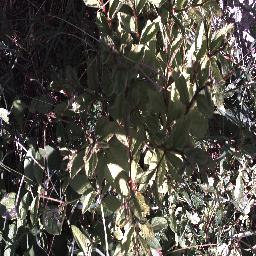
Label: chinee_apple